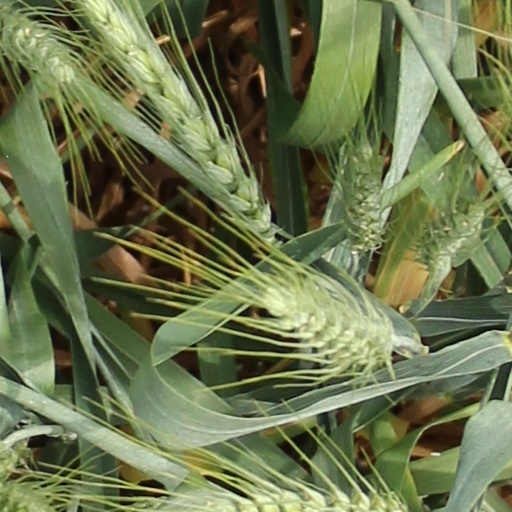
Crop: wheat